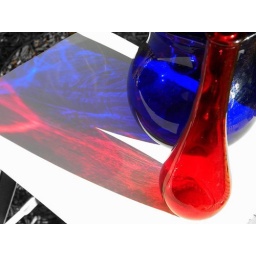
Red and blue glass with the morning sun in Texas